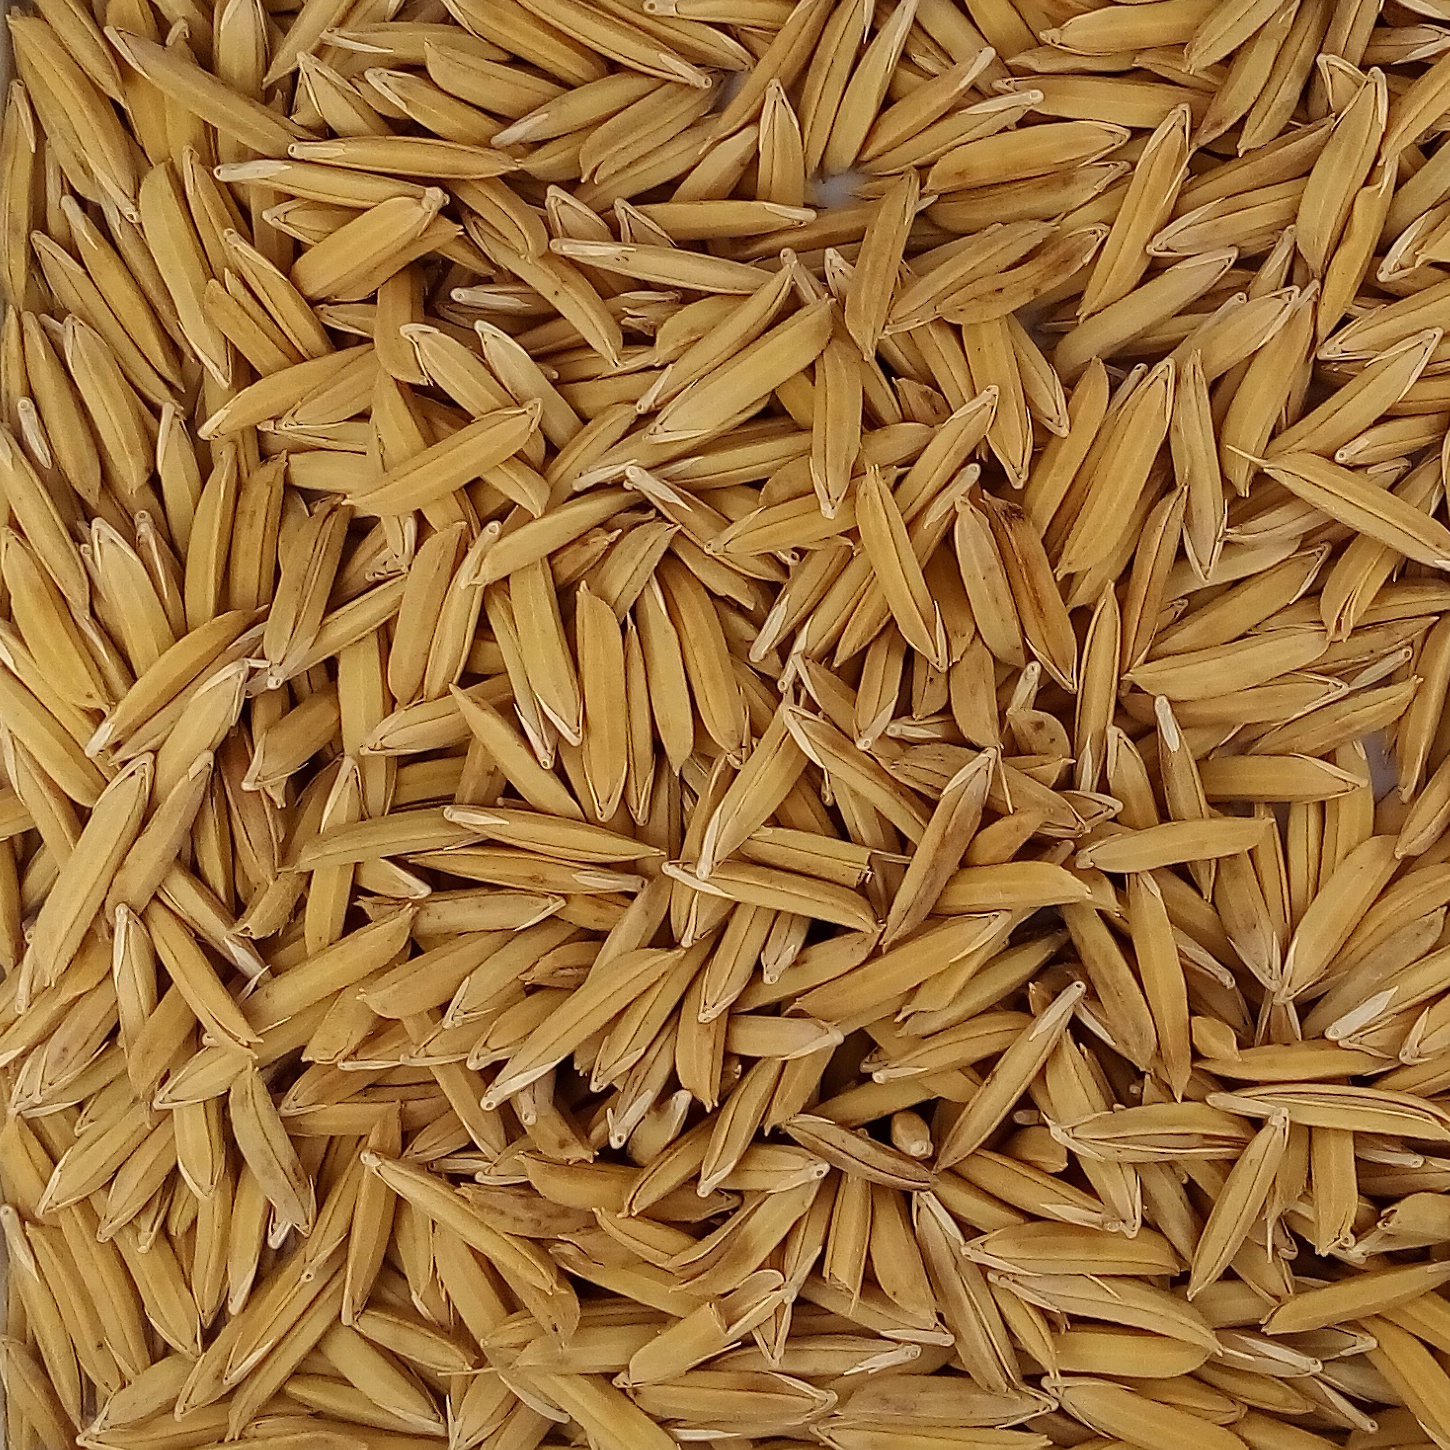
Rice seed variety: 1121